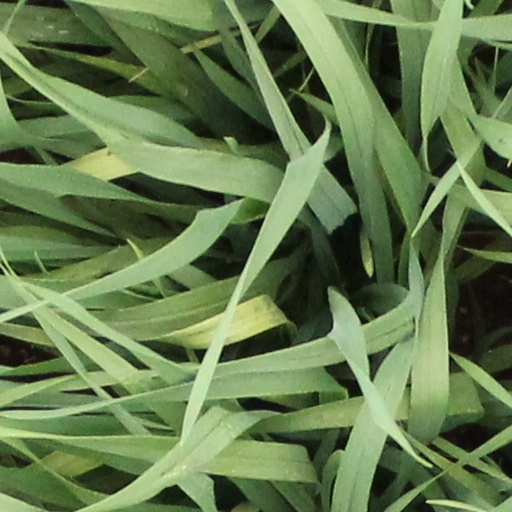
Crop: wheat